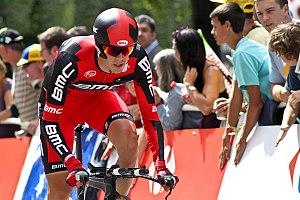
Steve Morabito, né le 30 janvier 1983 à Monthey, est un coureur cycliste suisse. Professionnel de 2006 à 2019, il a notamment remporté une étape du Tour de Suisse 2006 et été champion de Suisse sur route en 2018. Il a également été équipier de Cadel Evans lors de sa victoire au Tour de France 2011.